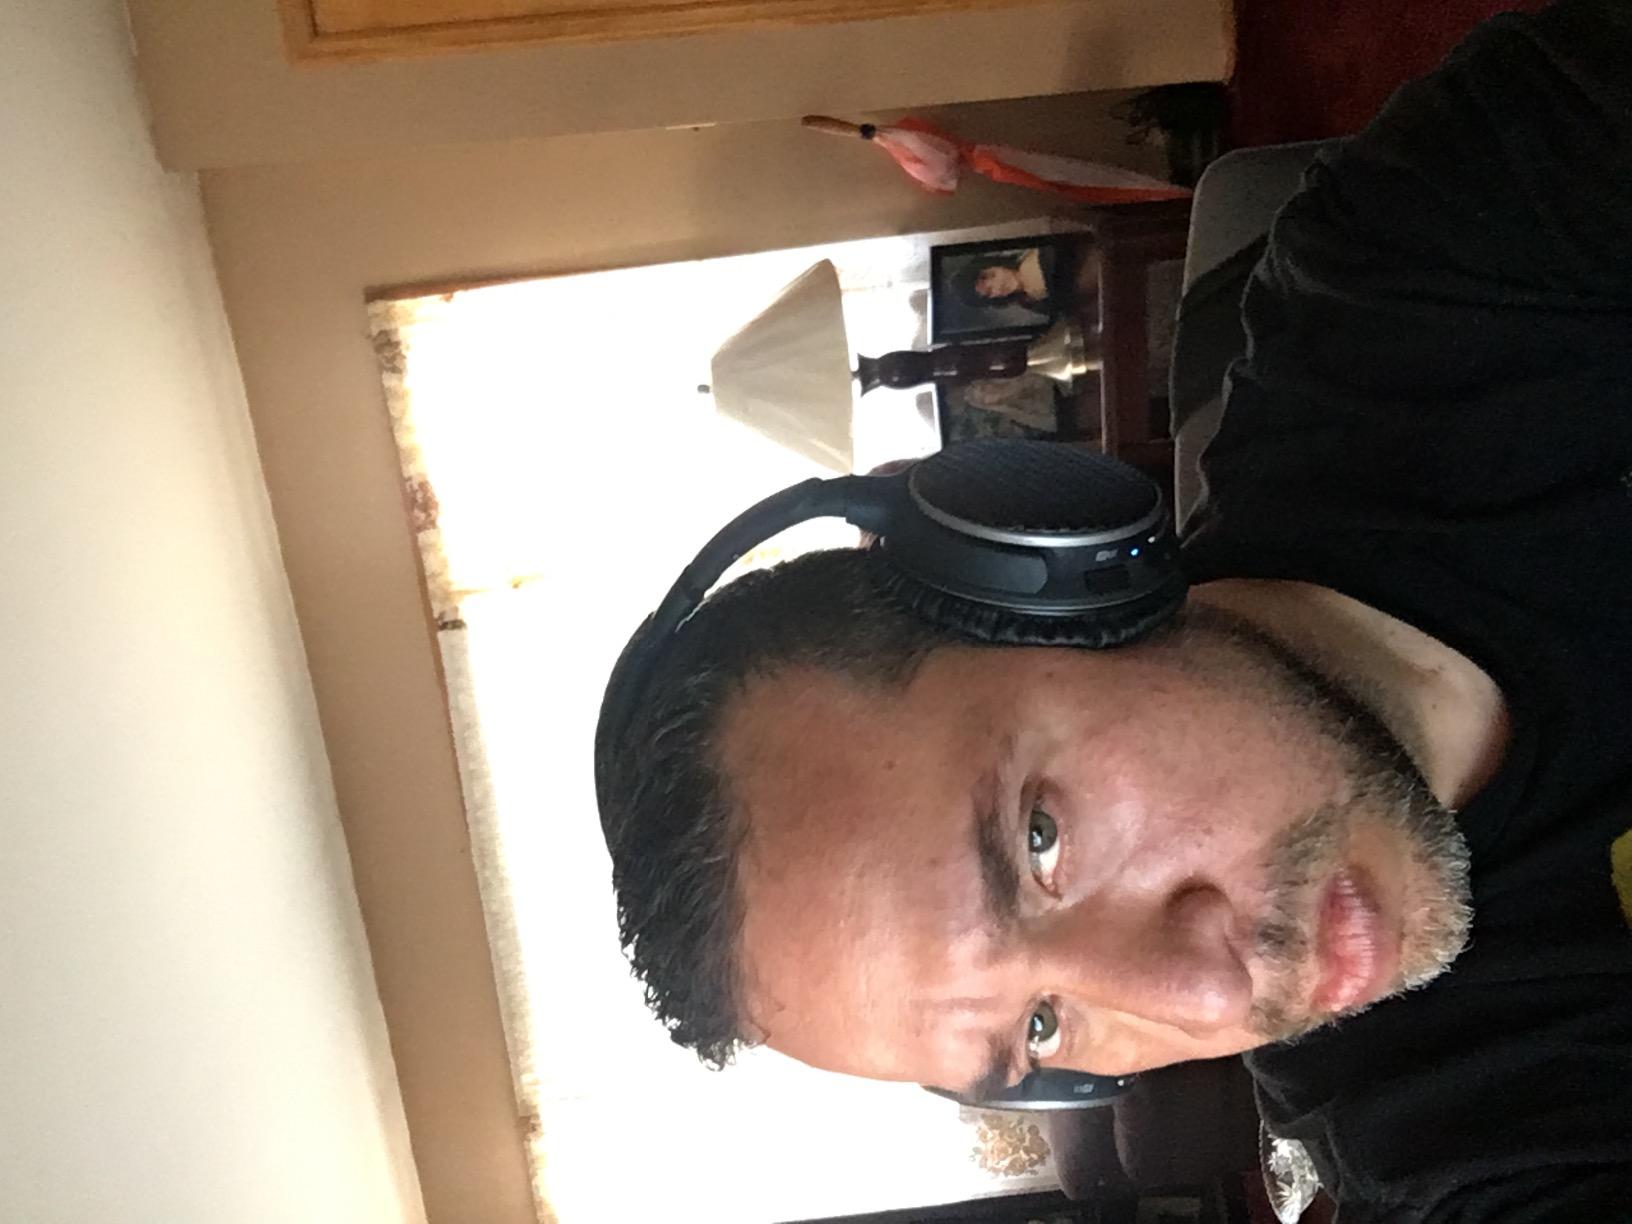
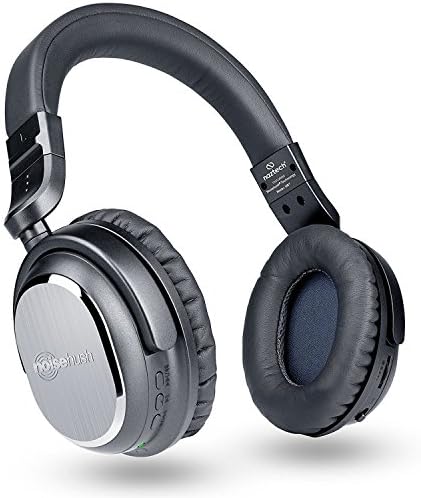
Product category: headphones
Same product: no